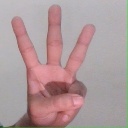
अक्षर: व